Awa-Kamogawa Station

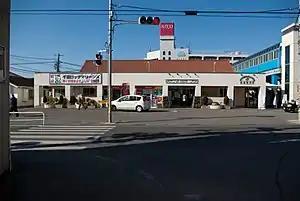
Awa-Kamogawa Station

is a junction passenger railway station in the city of Kamogawa, Chiba Prefecture Japan, operated by the East Japan Railway Company (JR East).